Tholi Kodi Koosindi

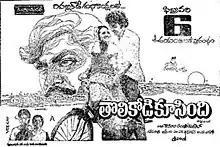
Theatrical release poster of the Telugu version

Tholi Kodi Koosindi is a 1981 Indian Telugu-language drama film directed by K. Balachander, starring Saritha, Seema, Madhavi, and Sarath Babu with Jeeva as the antagonist. The film was simultaneously made in Tamil as Enga Ooru Kannagi. Both versions were released on 6 February 1981. The Telugu version won three Nandi Awards.